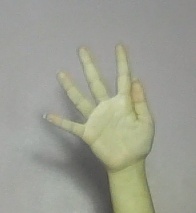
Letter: sheen